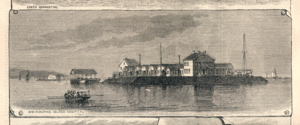
L'hôpital de la Swinburne Island tel que présenté dans le Haper's Weekly du 6 septembre 1879.